List of Gotham (franchise) characters

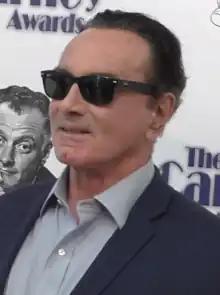
Dan Hedaya

Mario Calvi (portrayed by James Carpinello) is the son of Carmine Falcone who is an expert doctor and the fiancée of Leslie Thompkins. While he was not born with the Falcone name and served as a disappointment to the family business, he did bring honor to the Falcone family. He is later revealed to have Alice Tetch's blood in him which enhances his jealousy. When he tries to stab Leslie at Carmine Falcone's lakehouse, Gordon shoots him dead in self-defense to save Leslie.